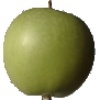
Label: apple_granny_smith